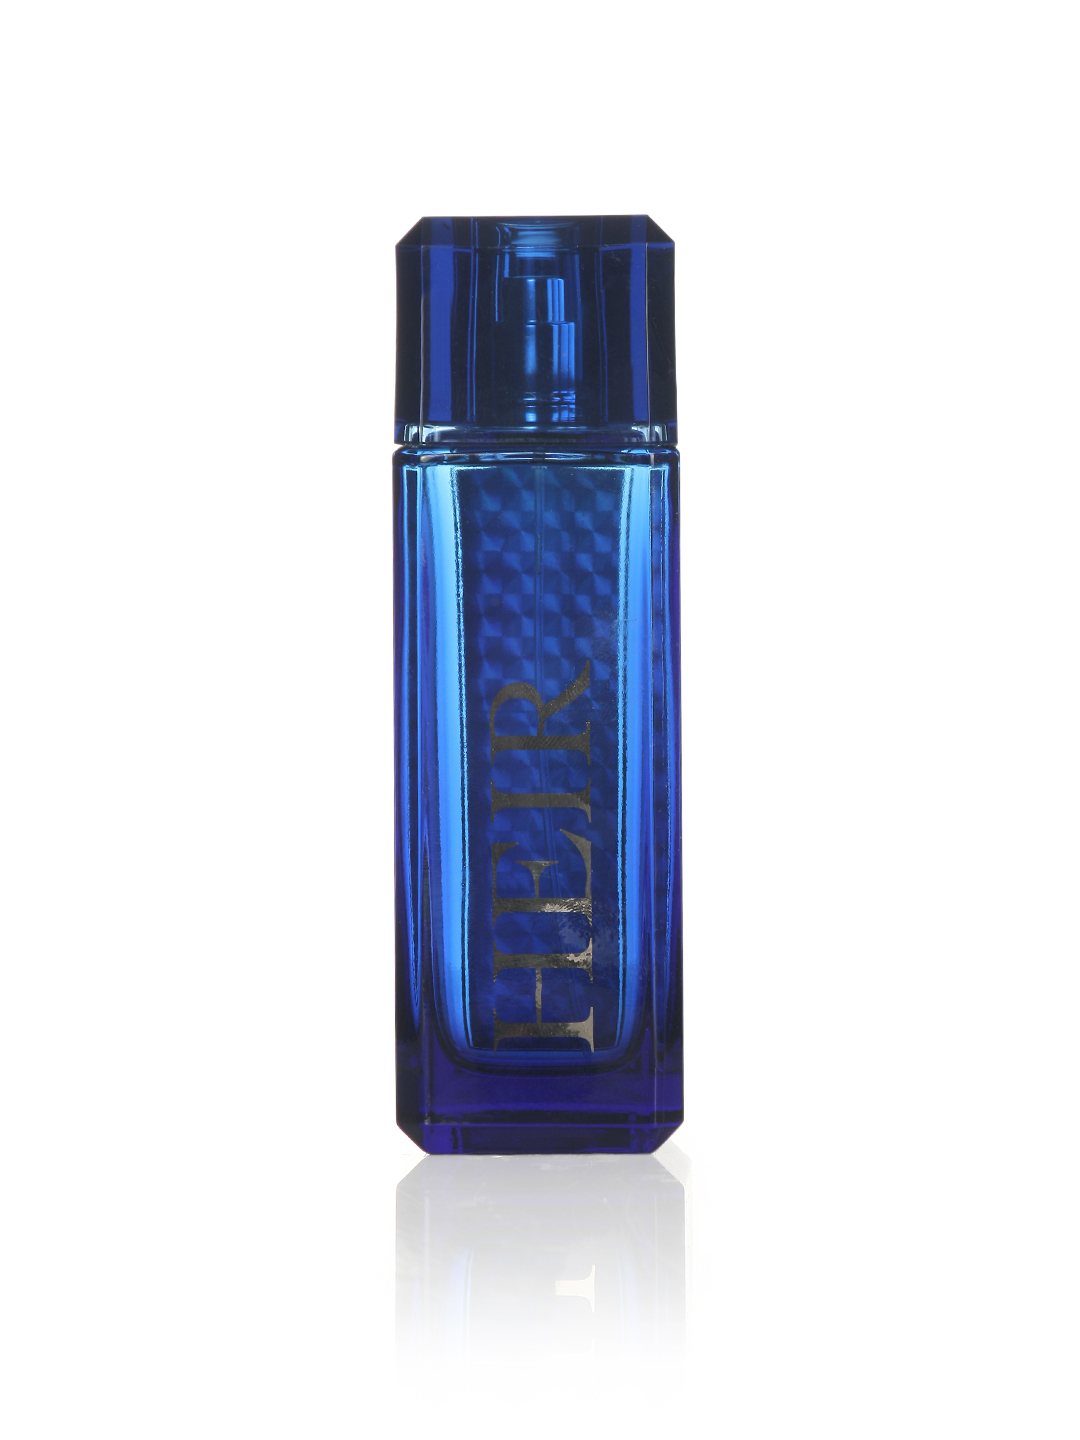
Paris Hilton Heir Men Perfume
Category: Personal Care / Fragrance / Perfume and Body Mist
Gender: Men
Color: Blue
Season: Spring 2017
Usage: Casual